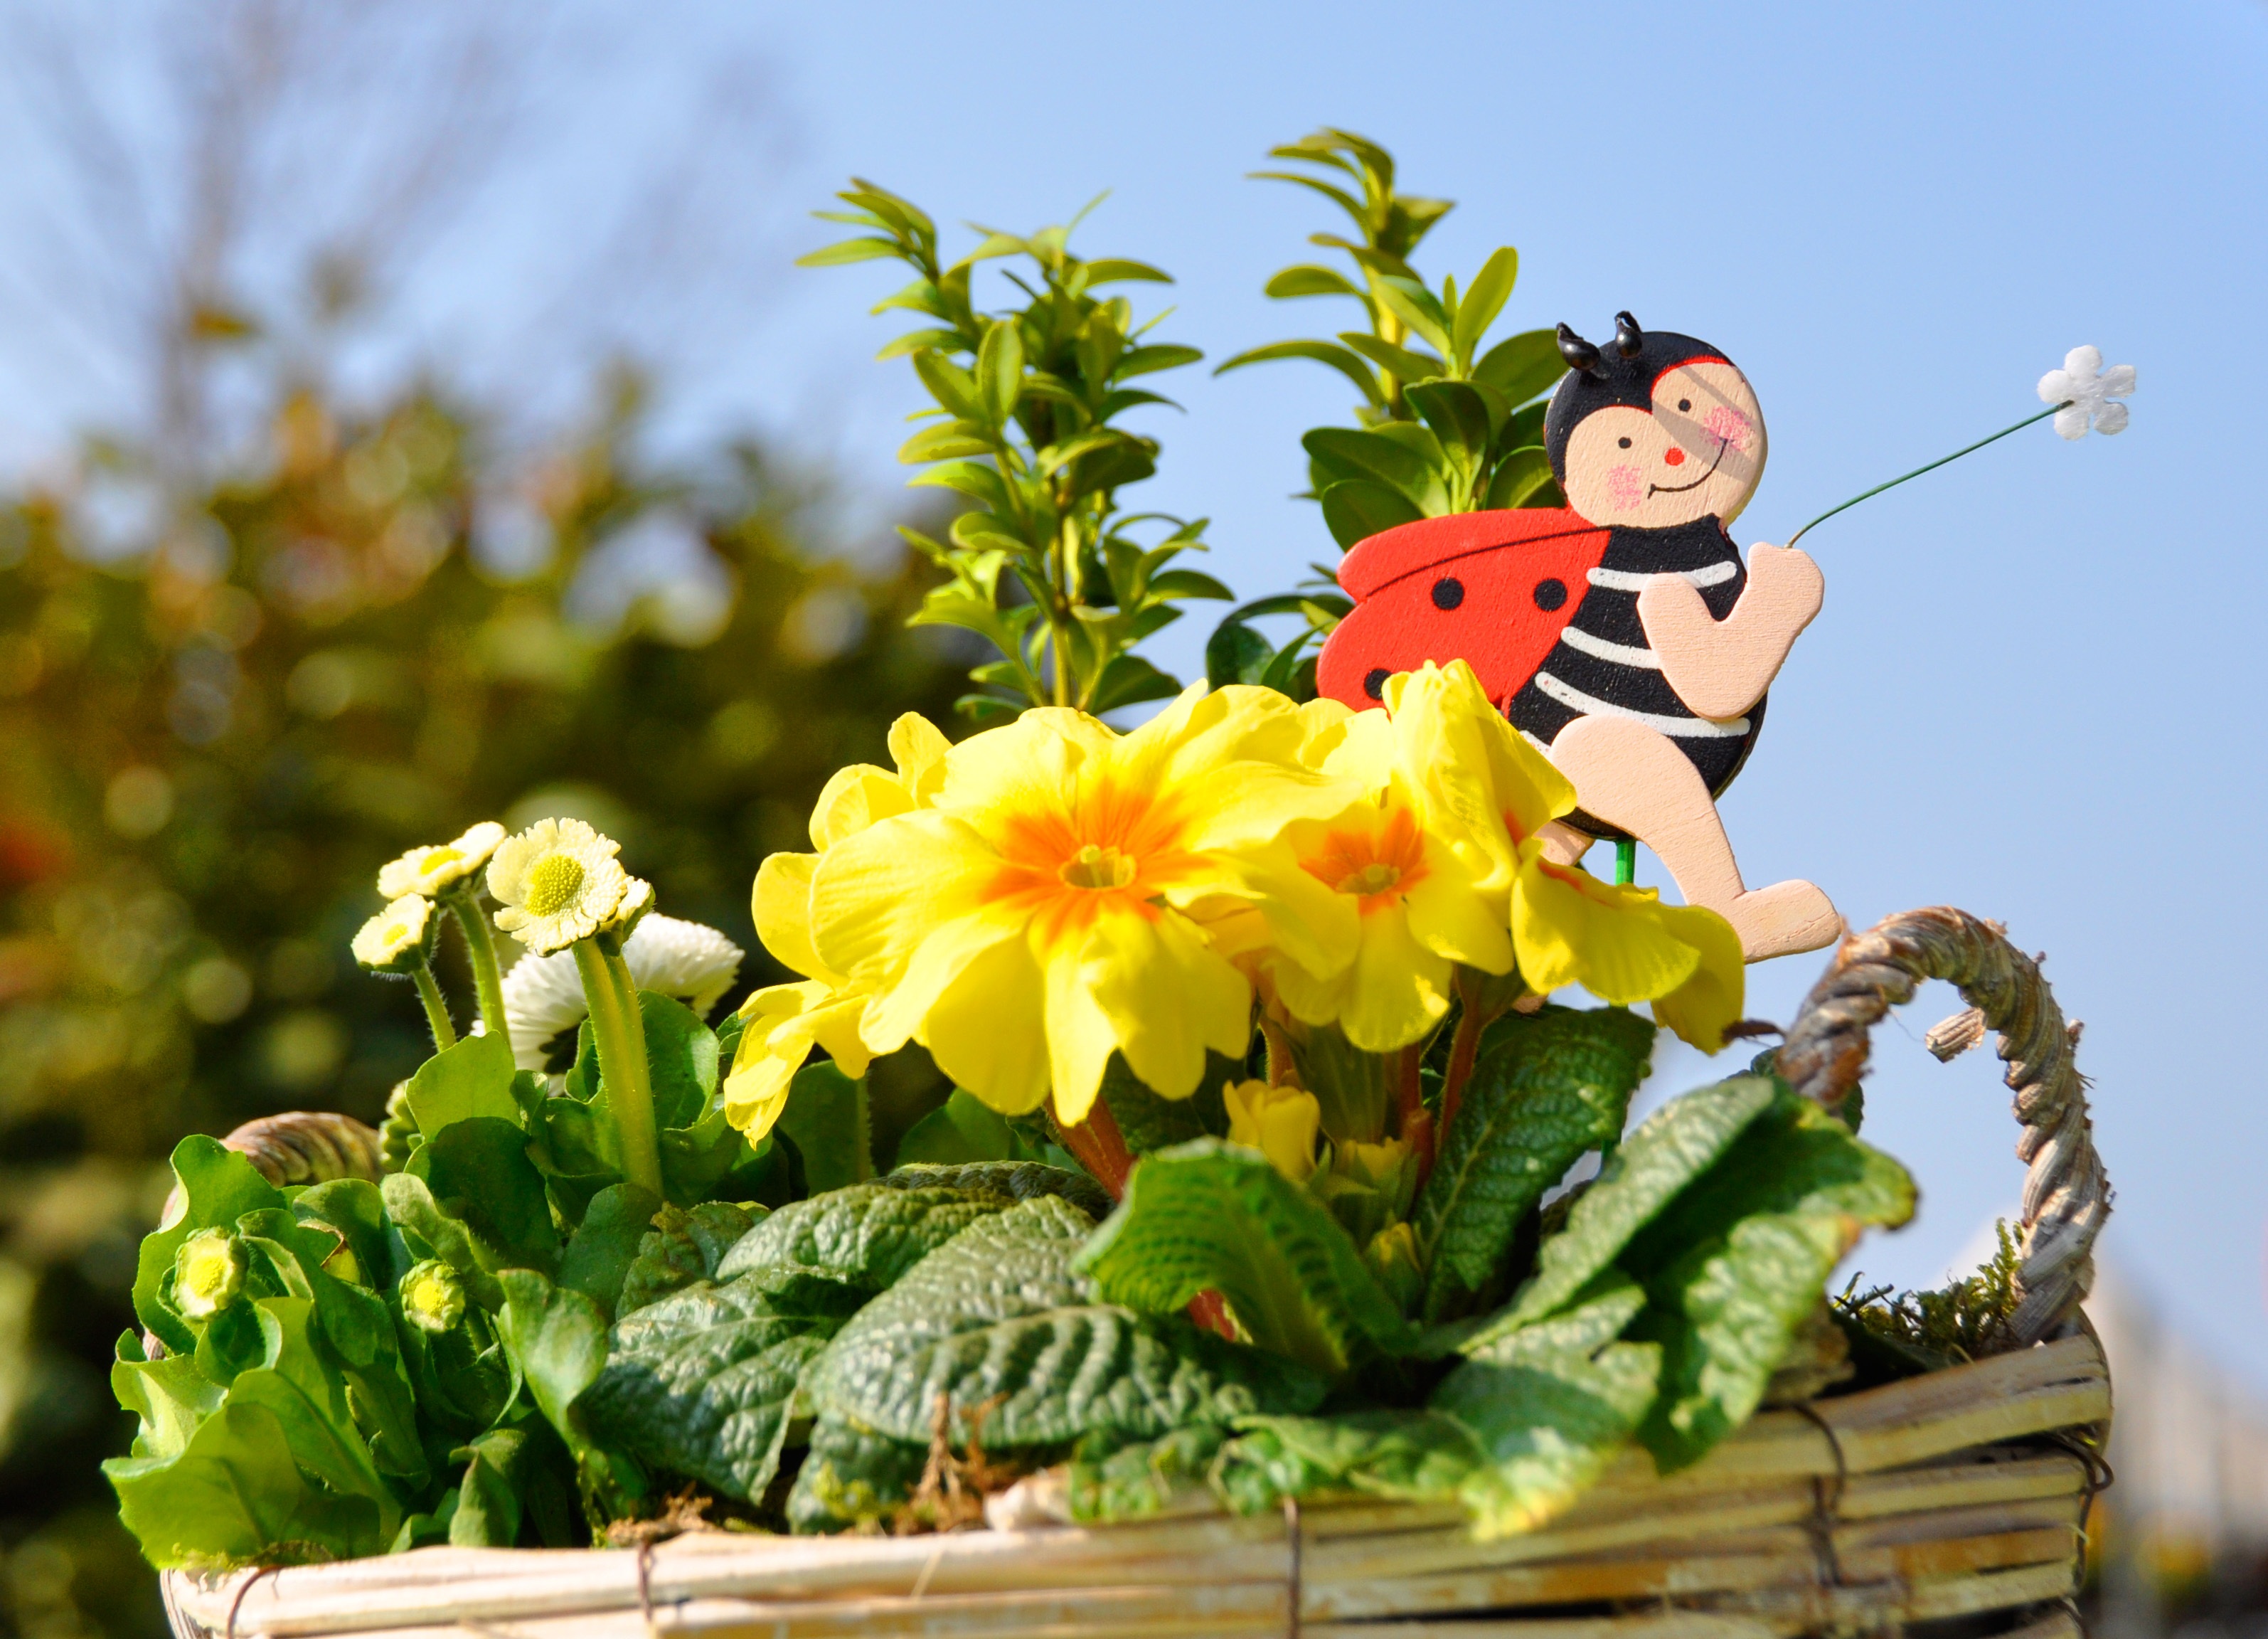
plant, flower, food, spring, produce, yellow, flora, flowers, floristry, flowering plant, flower bouquet, land plant